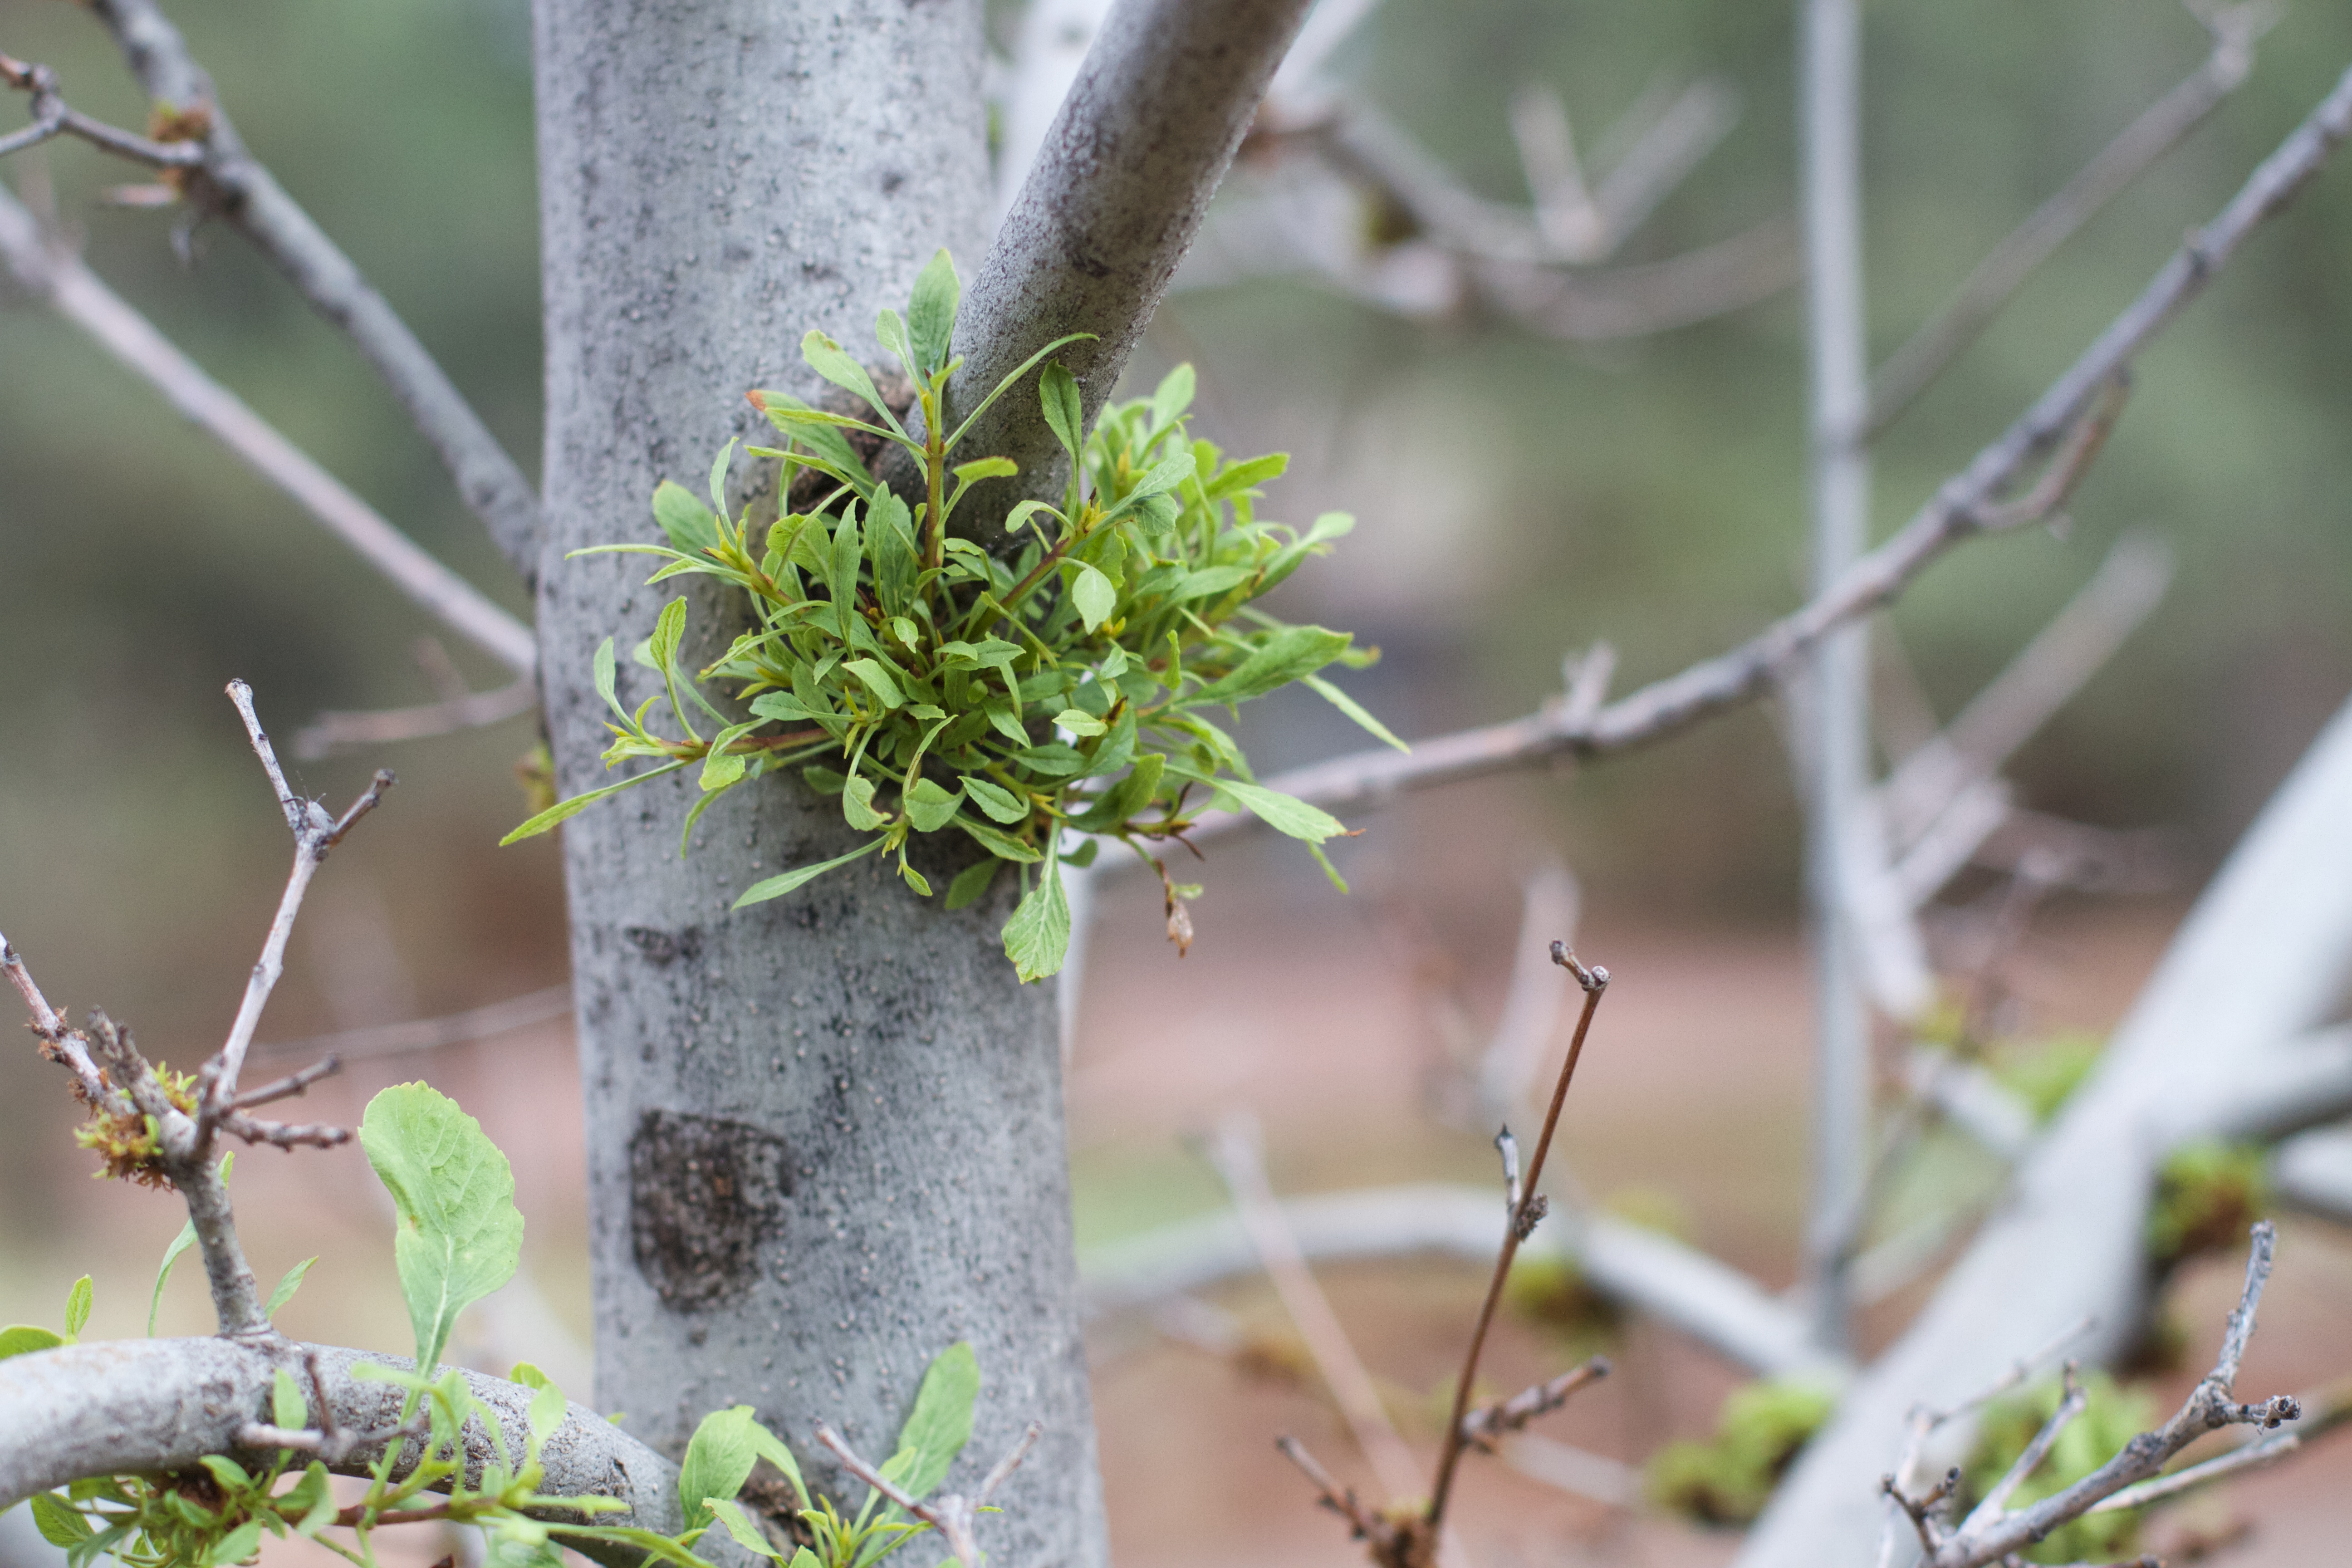
branch, blossom, plant, leaf, flower, herb, produce, botany, flora, twig, wildflower, shrub, flowering plant, land plant